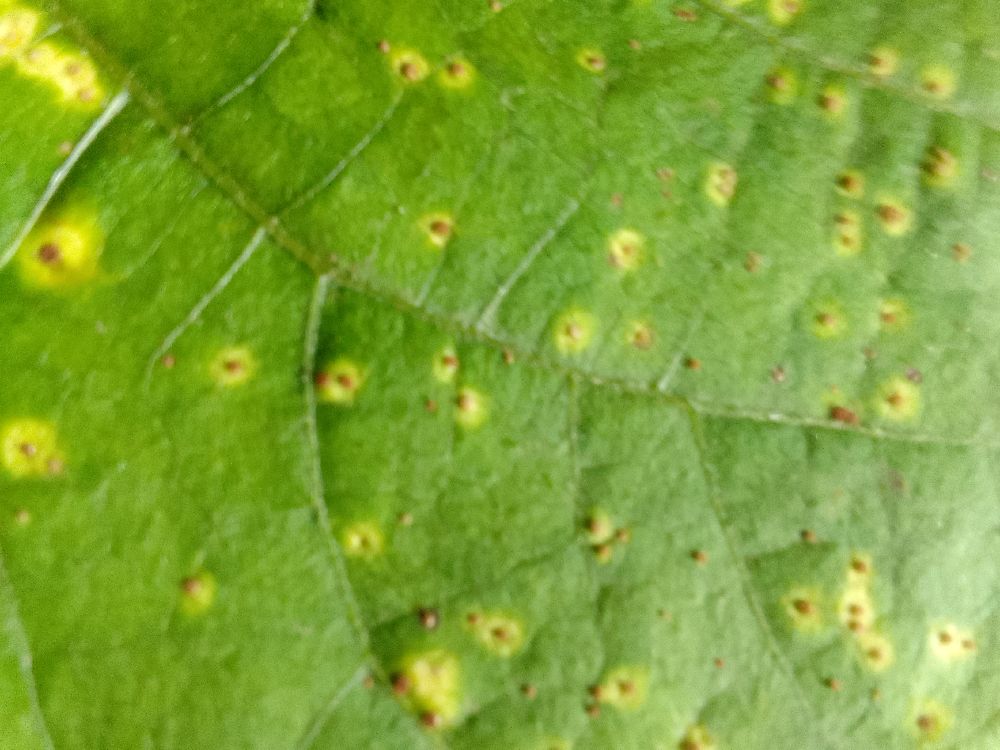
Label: rust